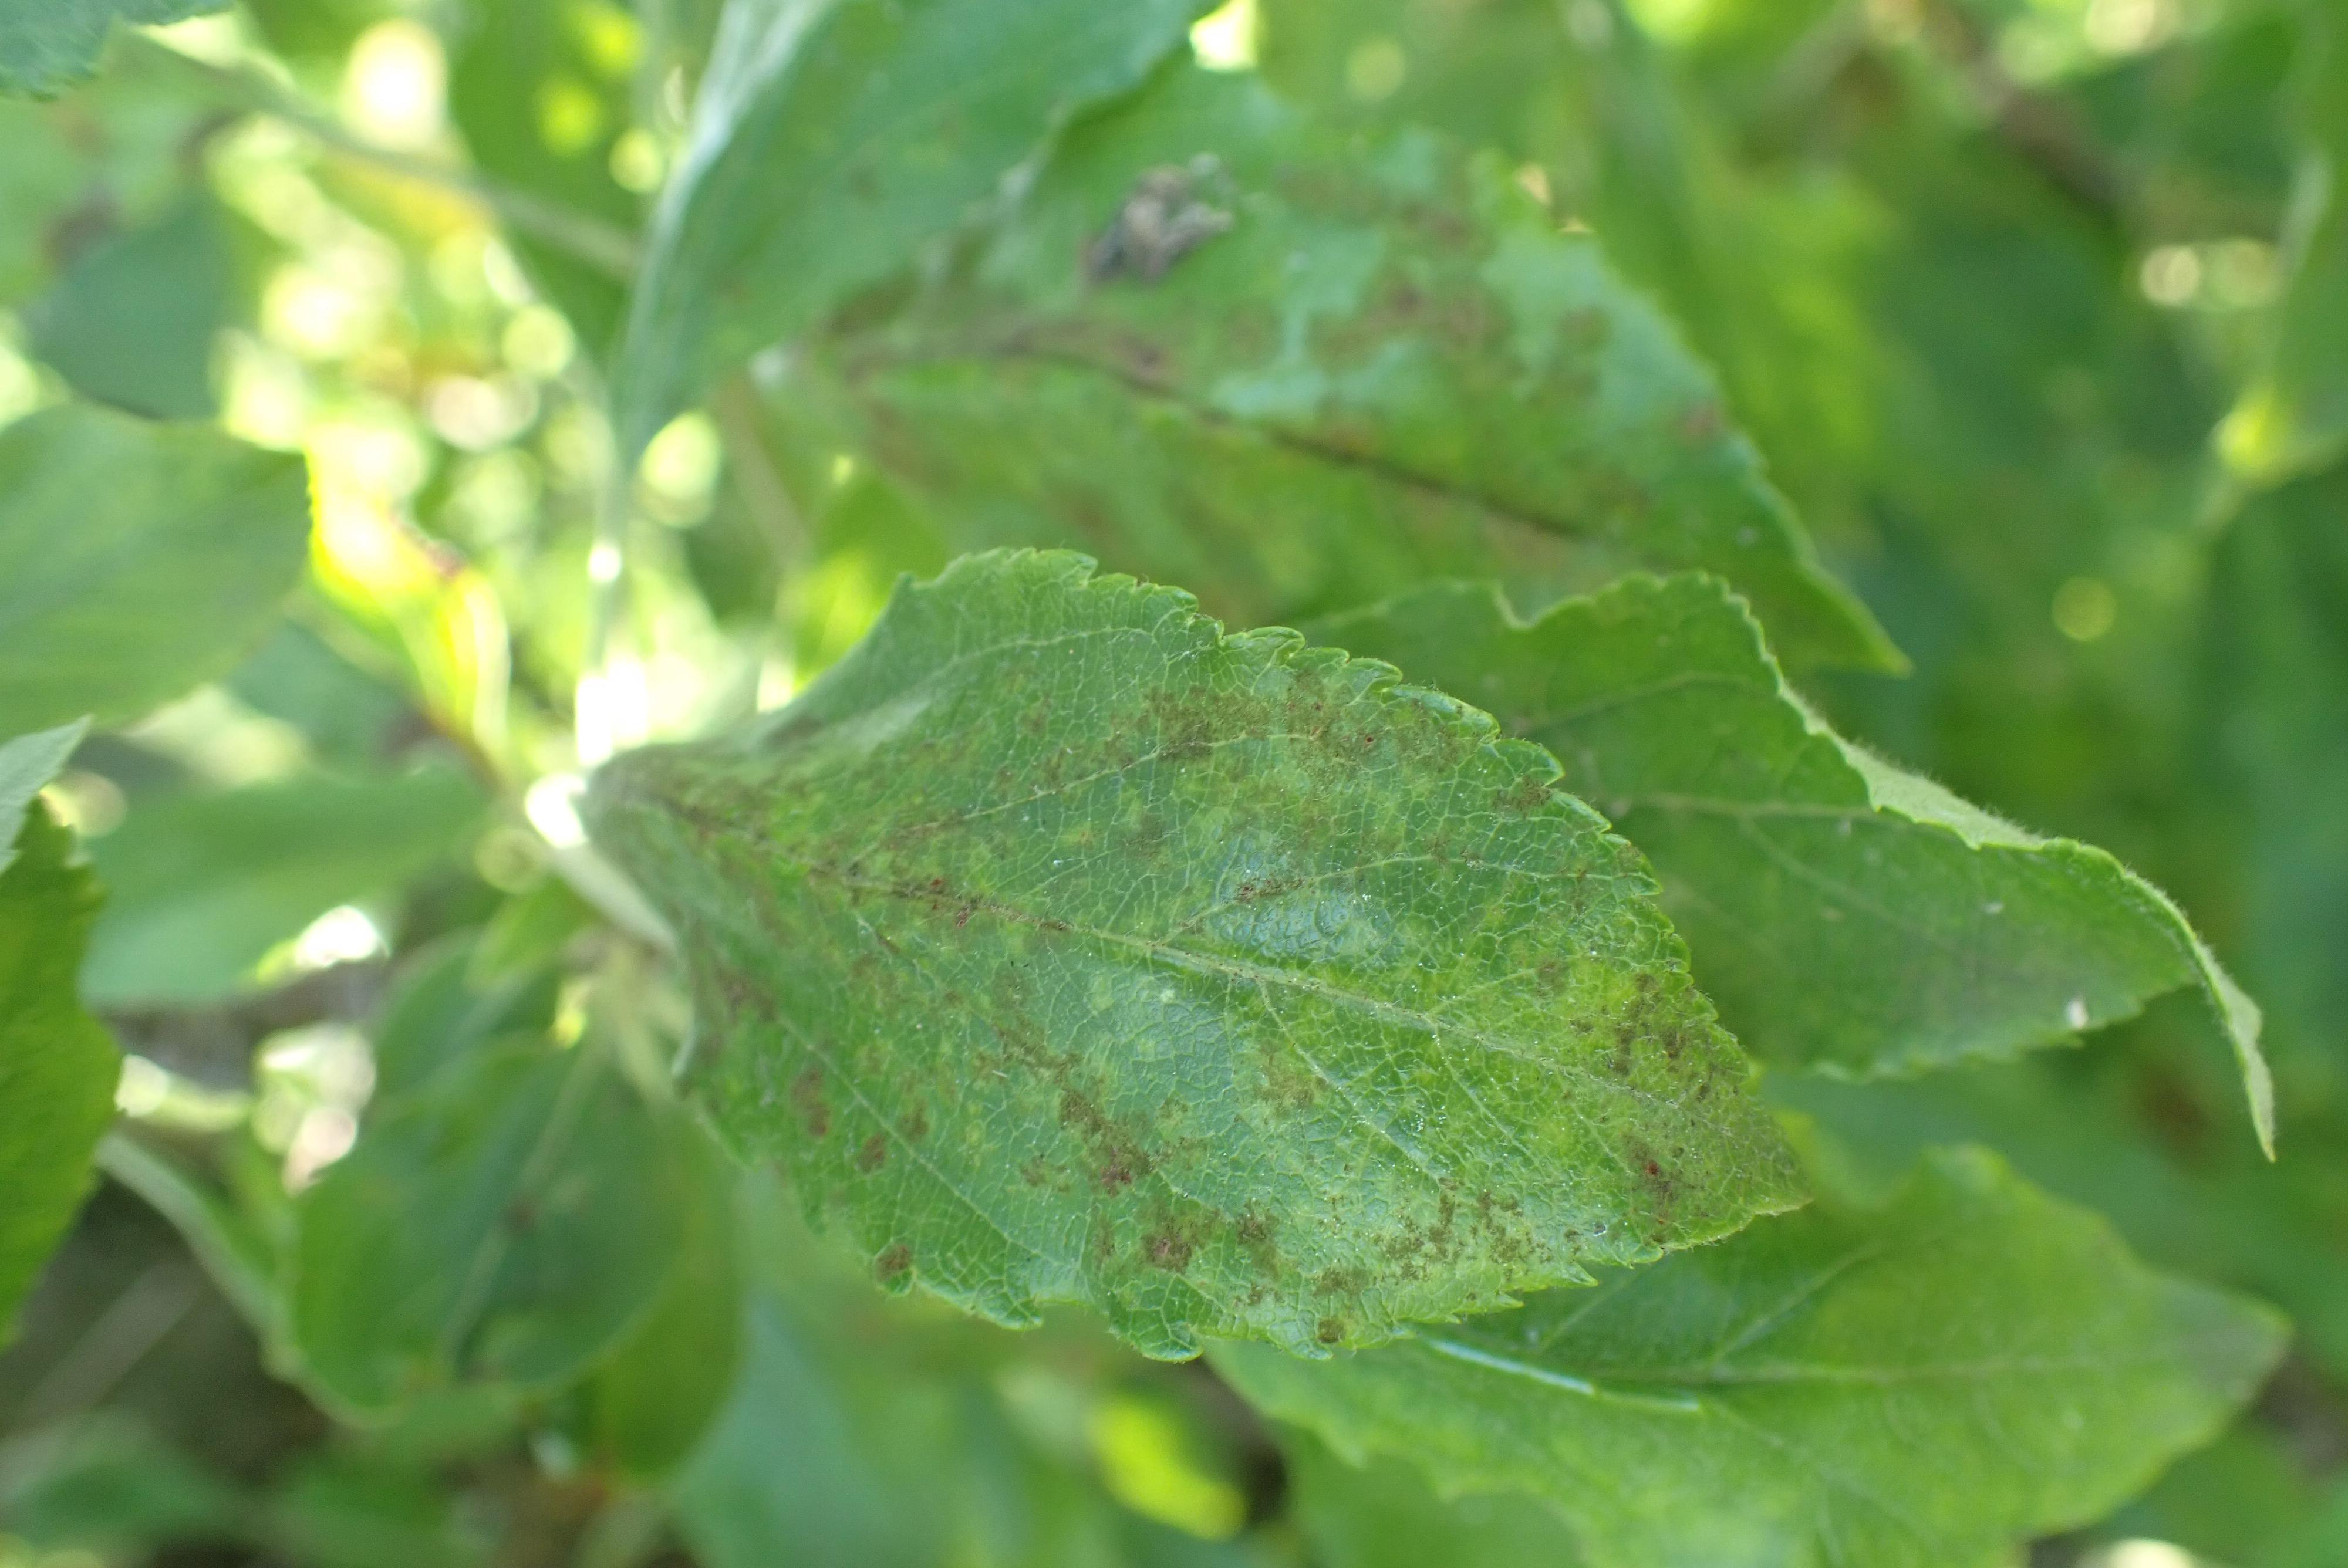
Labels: scab